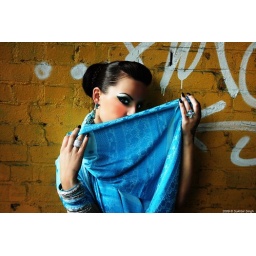
dupatta covering face in front of wall